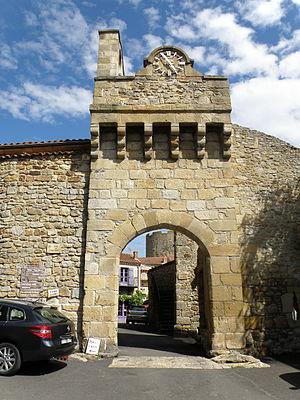
Montpeyroux (Puy-de-Dôme). Porte fortifiée (XIVe siècle), face ouest. Le donjon est en partie visible sous l'arcade.